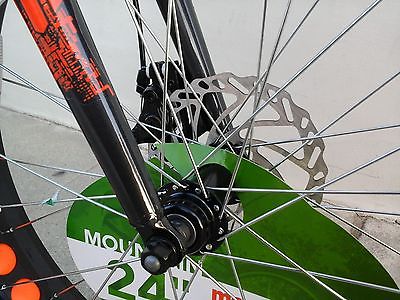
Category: bicycle